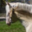
Label: horse